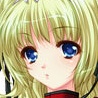
Portrait style: Anime Portrait